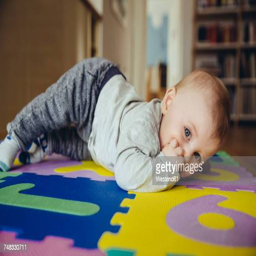
portrait of baby boy with finger in his mouth lying on the floor in the living room